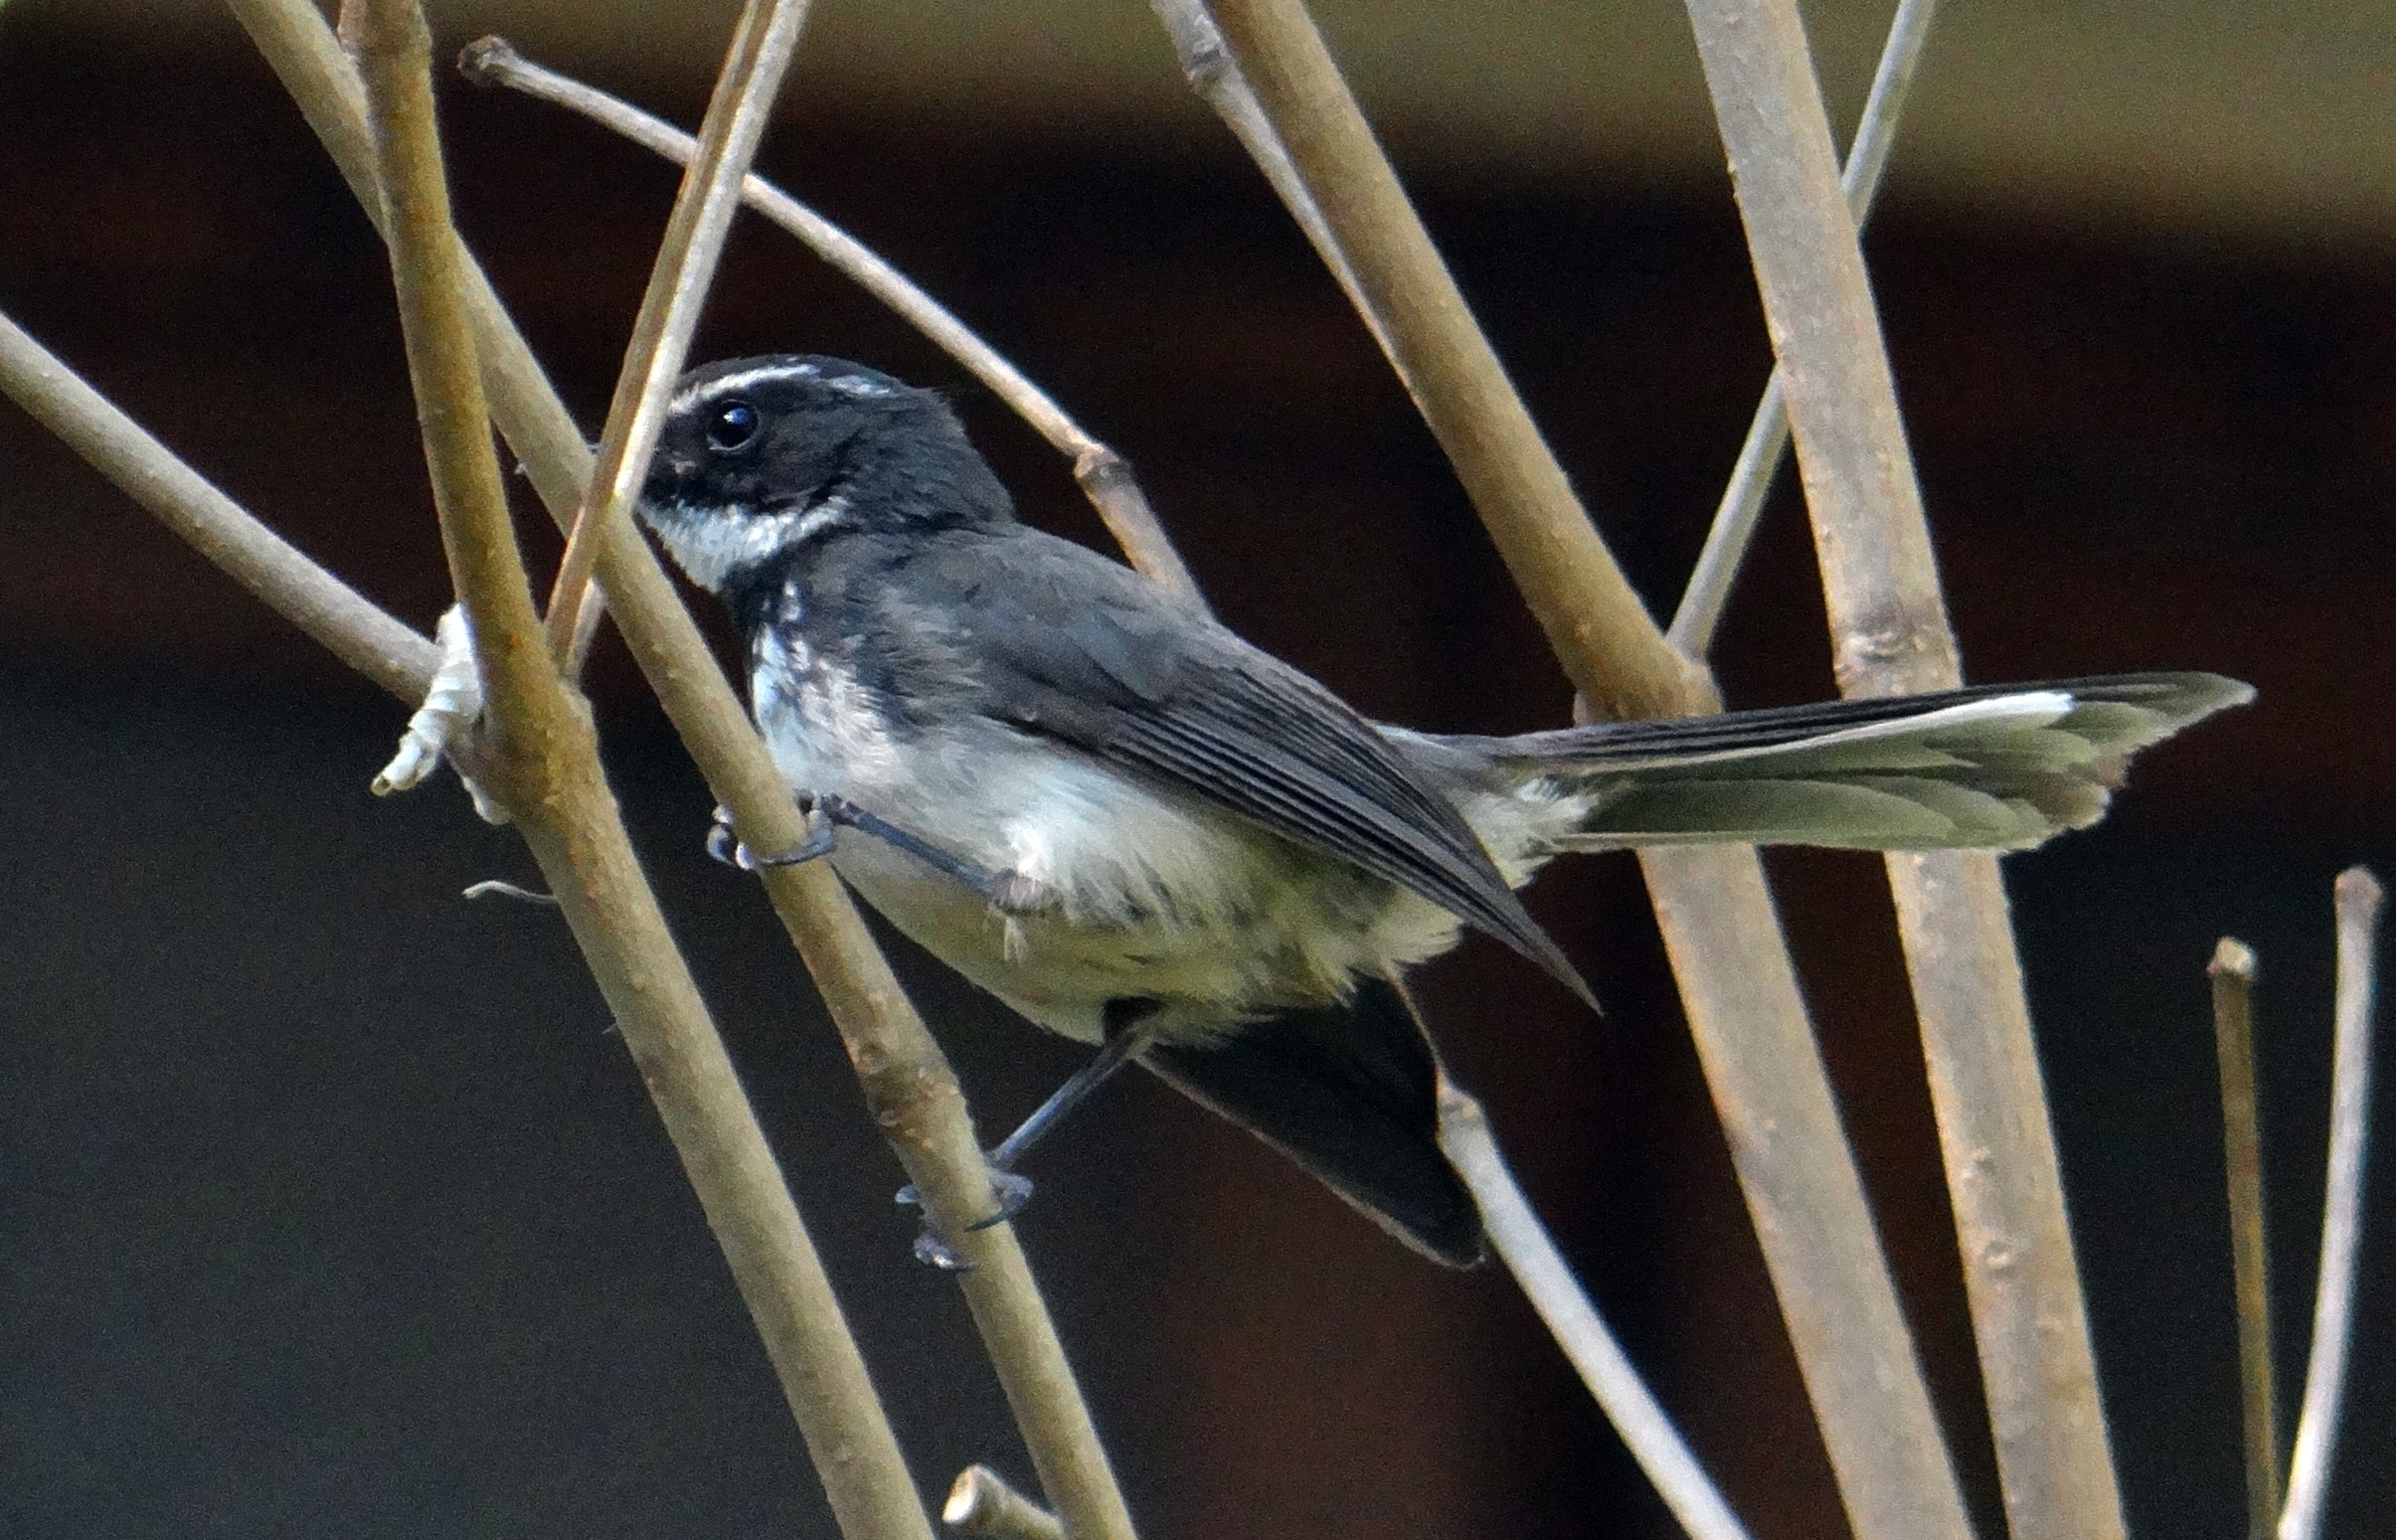
branch, bird, wing, wildlife, beak, dharwad, fauna, passerine, vertebrate, sparrow, india, finch, wren, insectivorous, old world flycatcher, perching bird, emberizidae, white throated fantail flycatcher, rhipidura albicollis